Reactions to the Tigray war

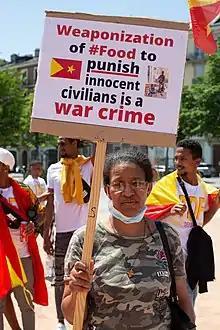
A woman holding a sign accusing Ethiopia of committing war crimes

The events of the Tigray war sparked numerous reactions and protests worldwide.